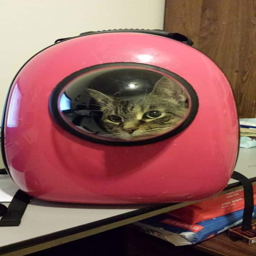
and they can sit back and just enjoy the view .